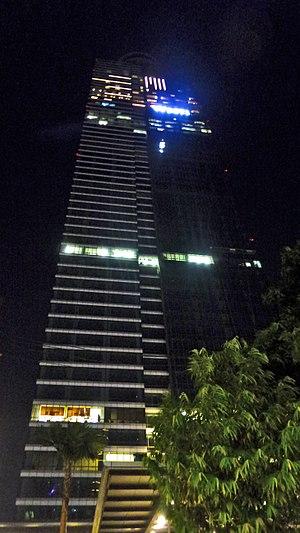
Jalan H. R. Rasuna Said, ou Jalan Rasuna Said, est l’une des principales avenues de Jakarta, la capitale de l'Indonésie. Construite dans les années 1970, elle est située dans le triangle d'or de Jakarta. L'avenue a été nommée en l'honneur de Rasuna Said, une opposante au gouvernement colonial néerlandais. Elle s'étend sur 4,9 km de Menteng à Tendean, Mampang Prapatan.
La Gama Tower est un gratte-ciel de 285 mètres construit en 2016 à Jakarta en Indonésie. À son achèvement, c'est le plus haut immeuble du pays. Elle est située sur la Jalan H. R. Rasuna Said.